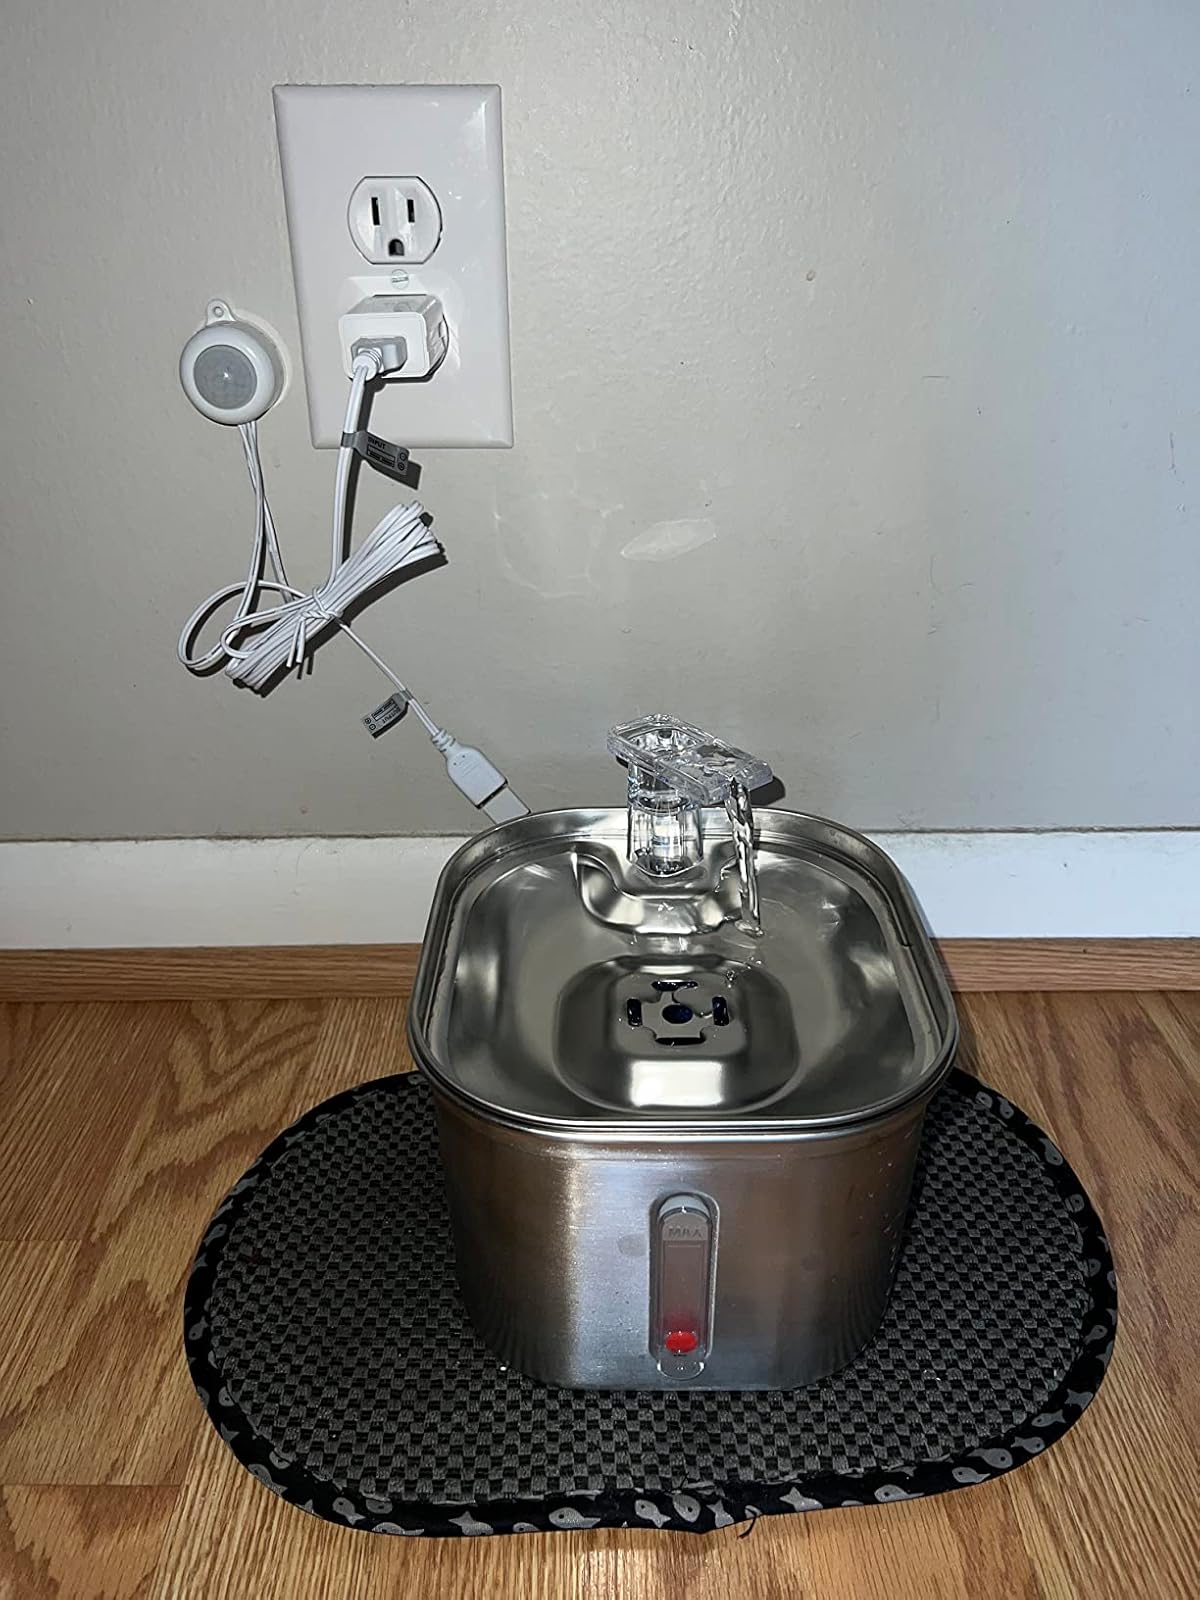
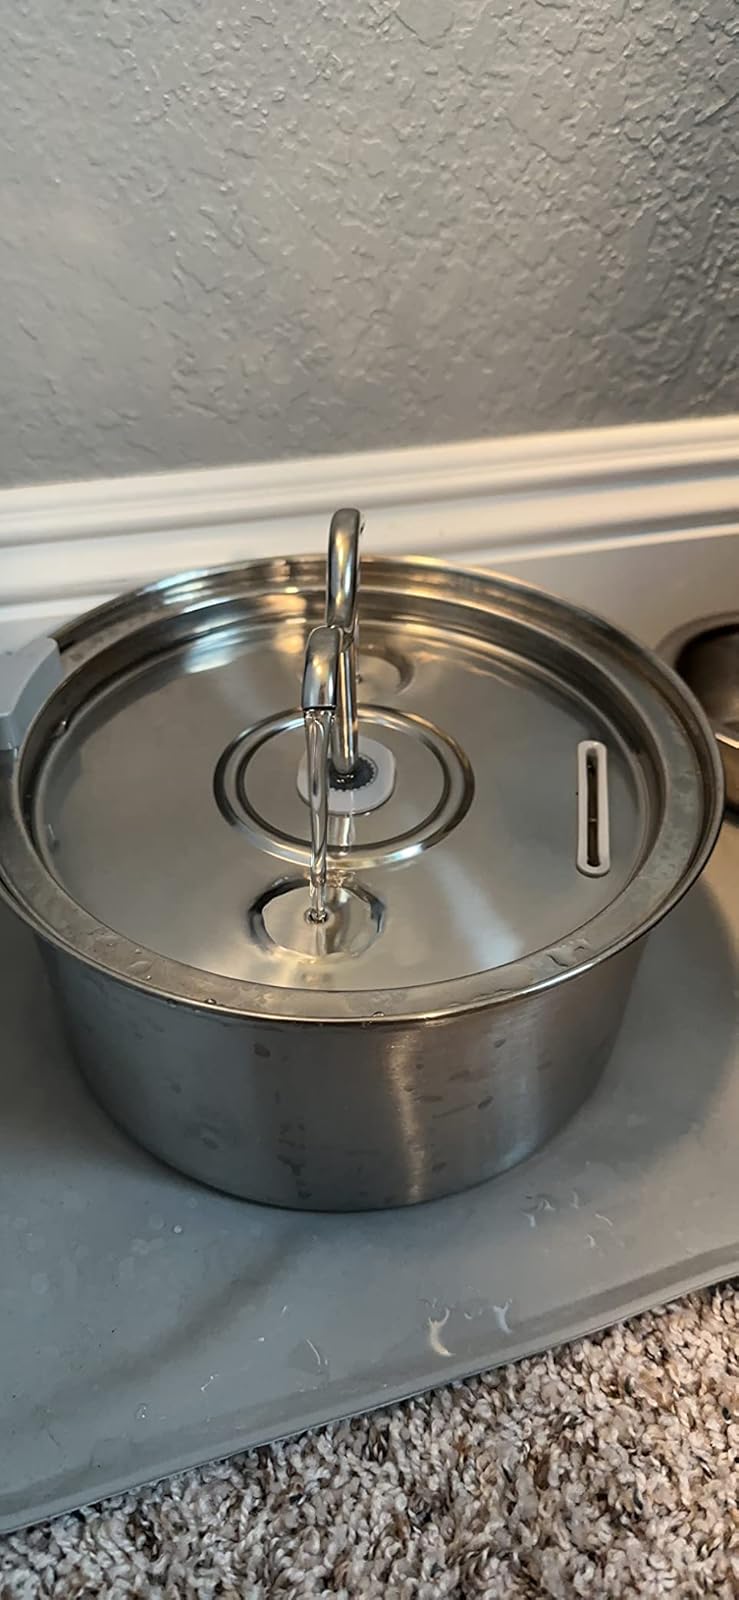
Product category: items_bowl
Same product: no